Ai-Ai delas Alas

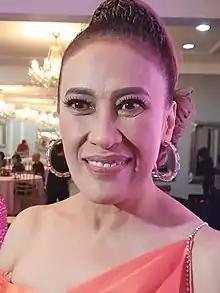
Delas Alas in 2020

Martina Eileen Hernandez delas Alas-Sibayan (born November 11, 1964), known professionally as Ai-Ai delas Alas, is a Filipino actress and comedian. Referred to as the "Queen of Comedy" for her comedic talent, she is best known for her role as Ina Montecillo in the film series "Ang Tanging Ina". Her accolades include two Star Awards for Movies, a FAMAS Award, a Metro Manila Film Festival Award, an ASEAN International Film Festival and Awards, and a Cinemalaya Independent Film Festival, including nominations for three Gawad Urian and three Luna Awards. Her films have collectively earned ₱2.41 billion, making her the highest grossing Filipino comedy actress of all time.